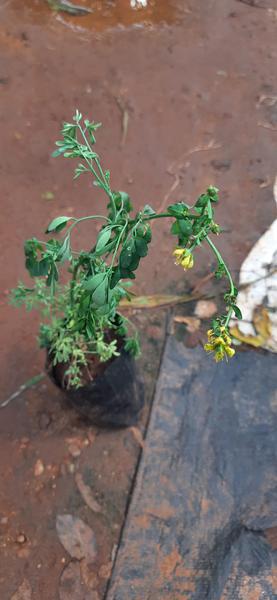
Plant: Nagadali